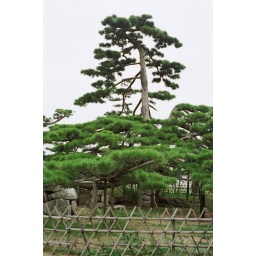
It is purported that this tree is the third generation of a pine originally planted at this spot in 697.